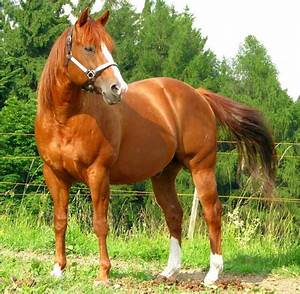
Label: horse